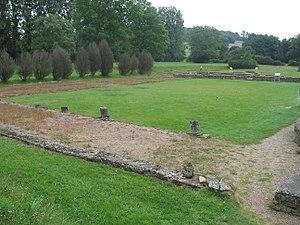
Le site archéologique des Fontaines salées, à cheval entre Foissy-lès-Vézelay et le sud de la commune de Saint-Père, Yonne, Bourgogne, France. La palestre des thermes. Vue vers le sud-est. La rivière Cure coule à 70 m à gauche du photographe et derrière les grands arbres à mi-plan sur la gauche.
Le site archéologique des Fontaines Salées se situe à cheval sur la commune de Foissy-lès-Vézelay et le sud de la commune de Saint-Père, dans l'Yonne et dans le nord du Morvan, en France.